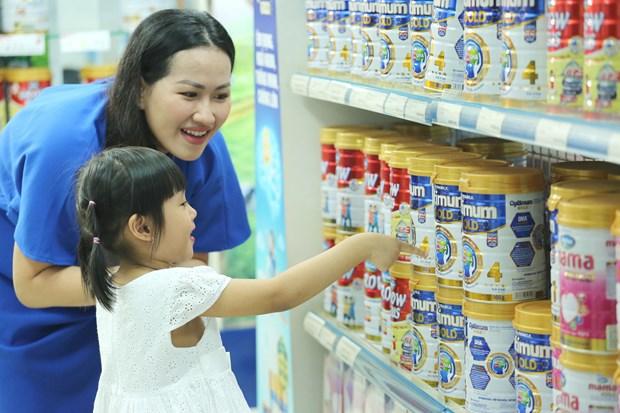
có một người phụ nữ và một đứa bé đang đứng ở bên quầy hàng sữa